Joseph Brent

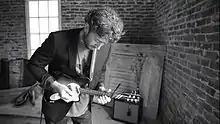
Brent in 2016 playing a fan-fretted mandolin.

Joseph Frederick Brent (born April 6, 1976) is an American composer, mandolinist, multi-instrumentalist, and teacher. He is known for his performances and arrangements of rock and indie songs, as well as his original compositions with the ensemble 9 Horses. He taught classical mandolin at Mannes College and currently teaches at Bard College.